Camilo Reyes Rodríguez

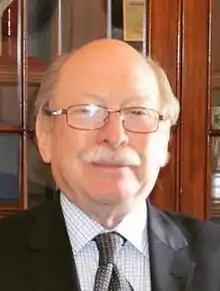
Camilo Reyes Rodríguez in 2017

Camilo Reyes Rodríguez is a Colombian diplomat and the former Colombian Ambassador to the United States.